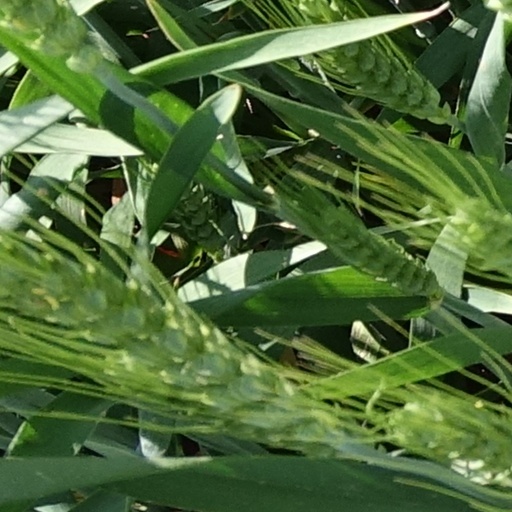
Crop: wheat